North Luzon Expressway

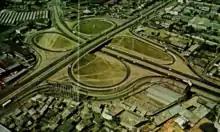
Balintawak Interchange in 1968

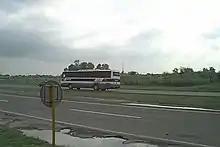
A segment of NLEX in 1999, with a passing Partas bus

The original stretch of the highway, named Manila North Expressway, from Balintawak Interchange in Quezon City up to Guiguinto Exit in Bulacan, was completed on August 4, 1968. It is a fully fenced limited-access highway that consisted of a four-lane rural divided roadway, nine twin bridges, one railroad overpass, seven underpasses, and three interchanges. The executive order was signed to designate the highway as a toll road.